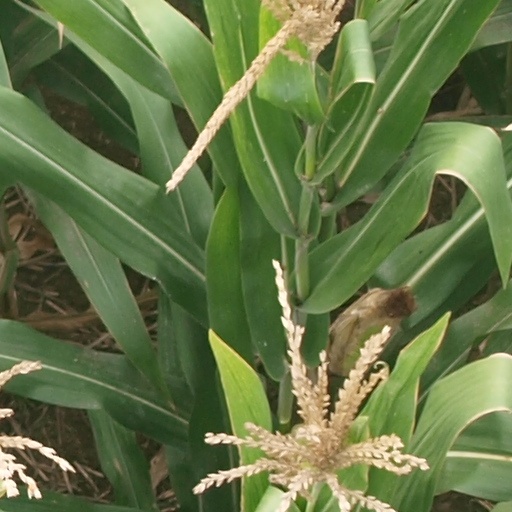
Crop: maize; corn